King James Version

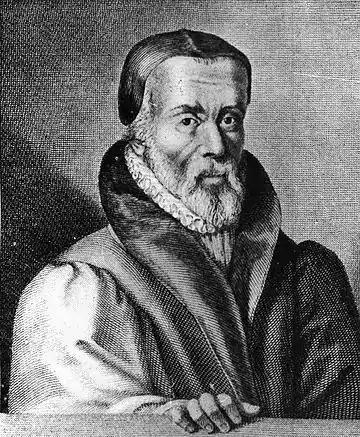
William Tyndale translated the New Testament into English in 1525.

In 1525, William Tyndale, an English contemporary of Martin Luther, undertook a translation of the New Testament into Early Modern English. Tyndale's translation was the first printed Bible in English. Over the next ten years, Tyndale revised his New Testament in the light of rapidly advancing biblical scholarship, and embarked on a translation of the Old Testament. Despite some controversial translation choices, and in spite of Tyndale's execution on charges of heresy for being a Lutheran, the merits of Tyndale's work and prose style made his translation the ultimate basis for all subsequent renditions into Early Modern English.